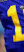
Number: 1